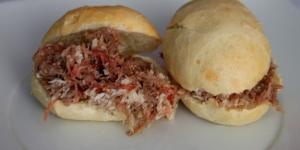
los mejores montaditos de pringa